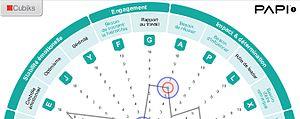
Extrait d'une Rosace PAPI 3. Provient d'un Rapport Dynamique de l'entreprise Cubiks (ayant droit).
Le questionnaire de personnalité PAPI fut initialement conçu au début des années 1960 par le Docteur Max Kostick, Professeur de Psychologie Industrielle au State College de Boston, et revu en 1997.